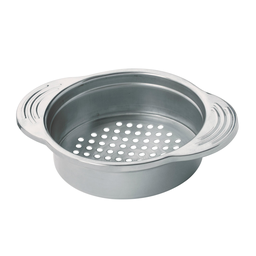
Label: metal